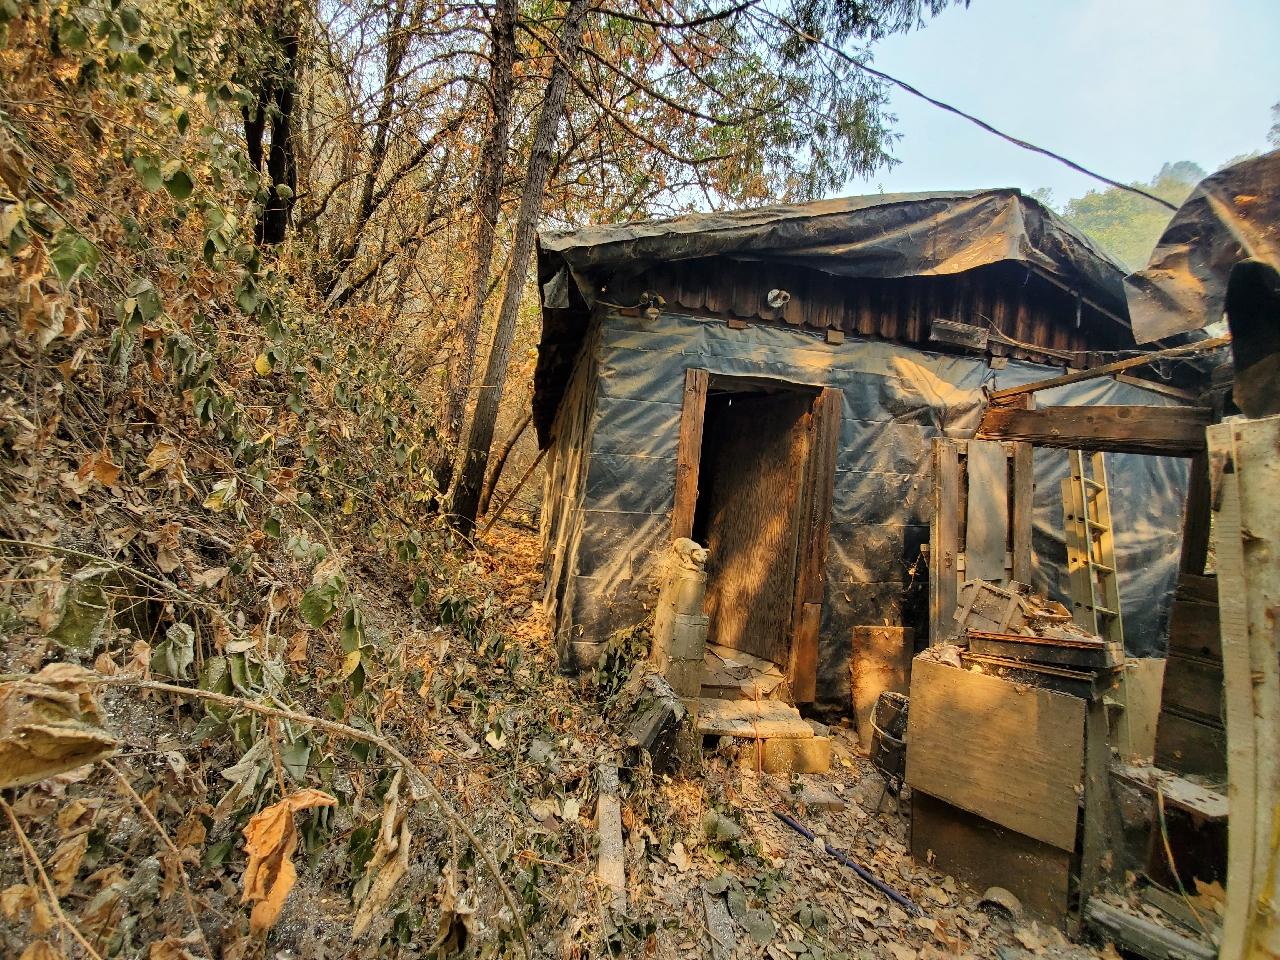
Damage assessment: no_damage